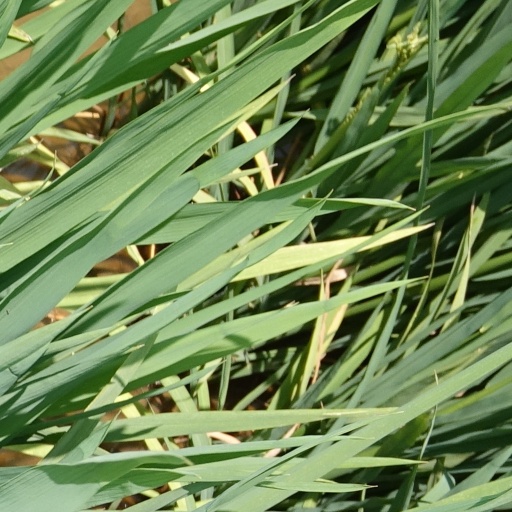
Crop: rice